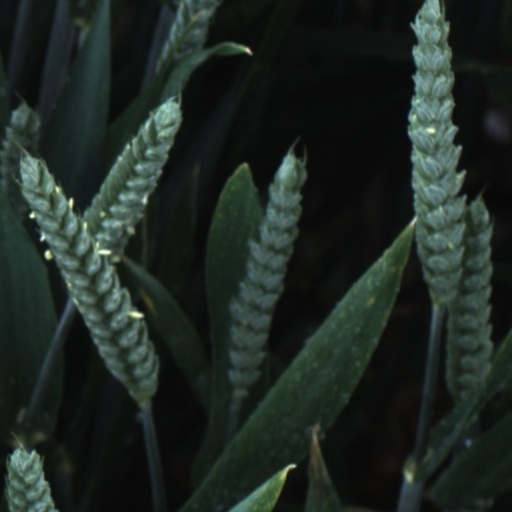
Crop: wheat